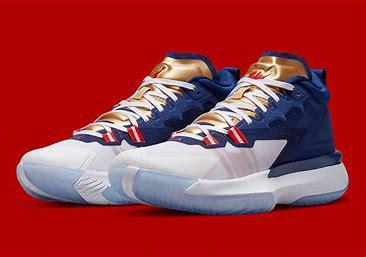
Brand: Jordan
Model: Zion 3